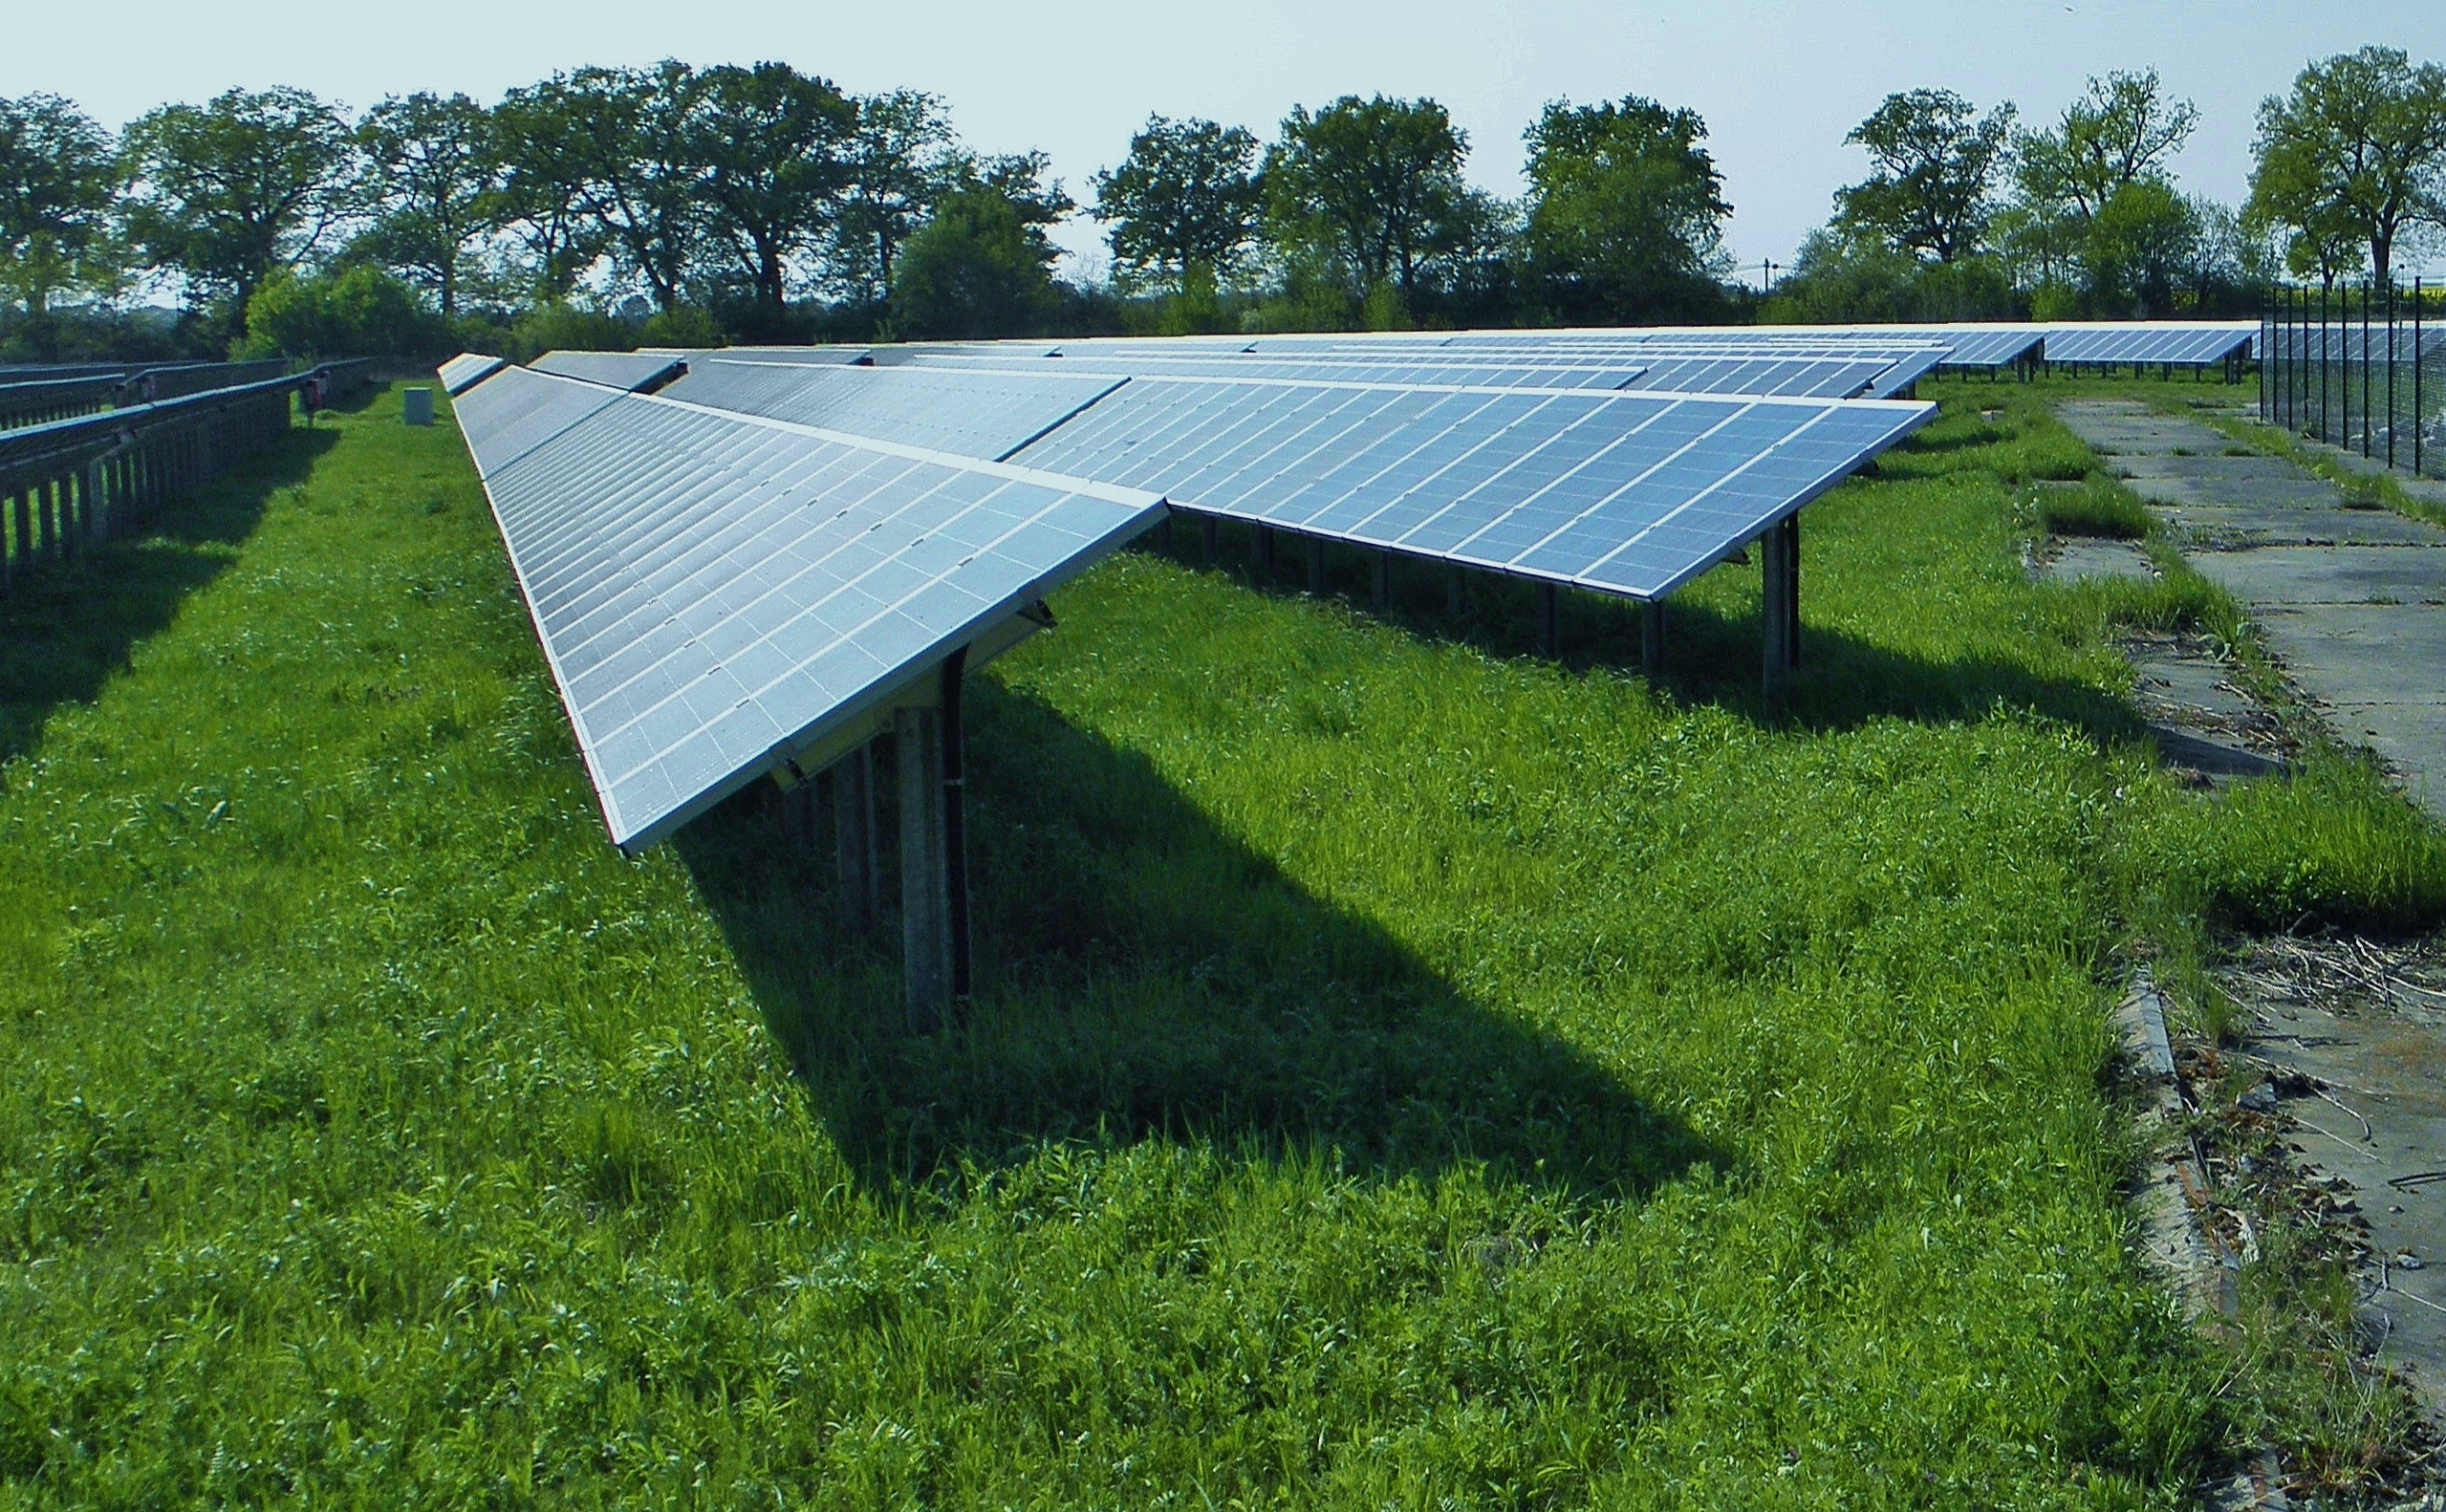
wing, shed, pasture, solar, energy, current, panels, solar energy, solar photovoltaic, outdoor structure, head station, panel box